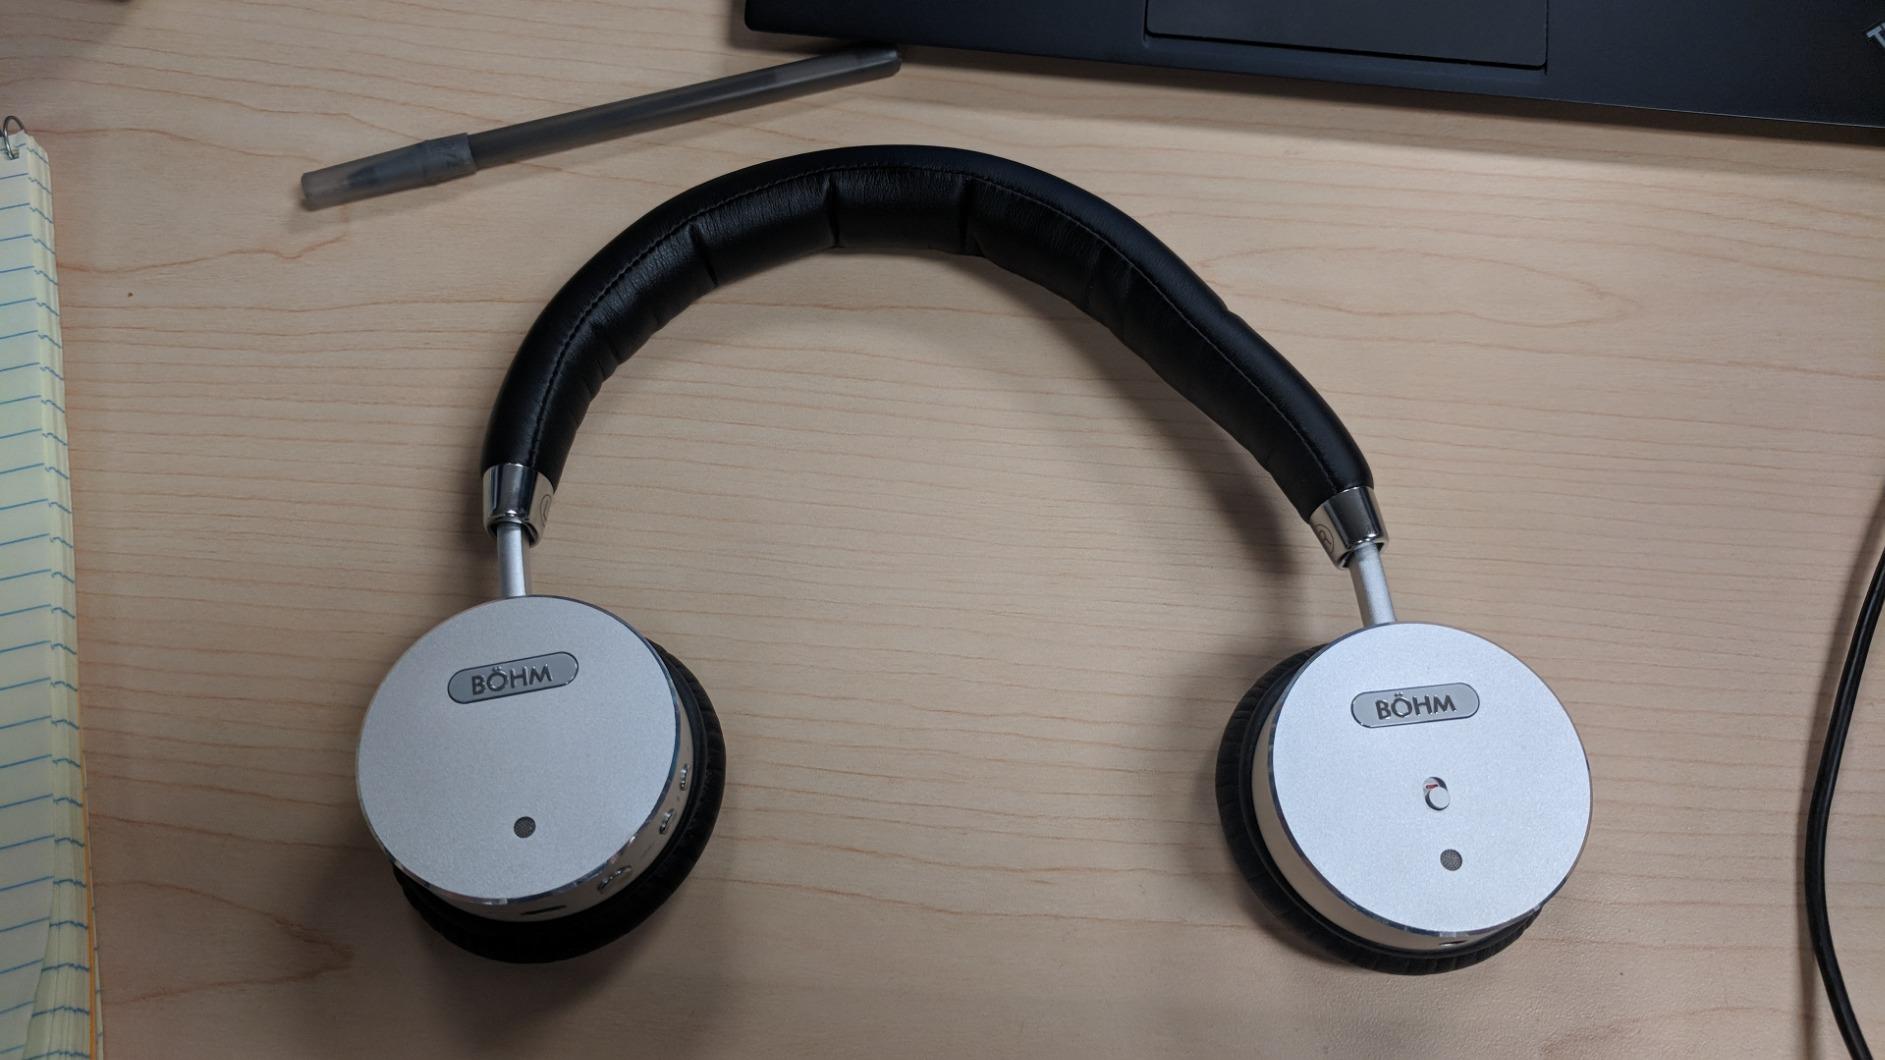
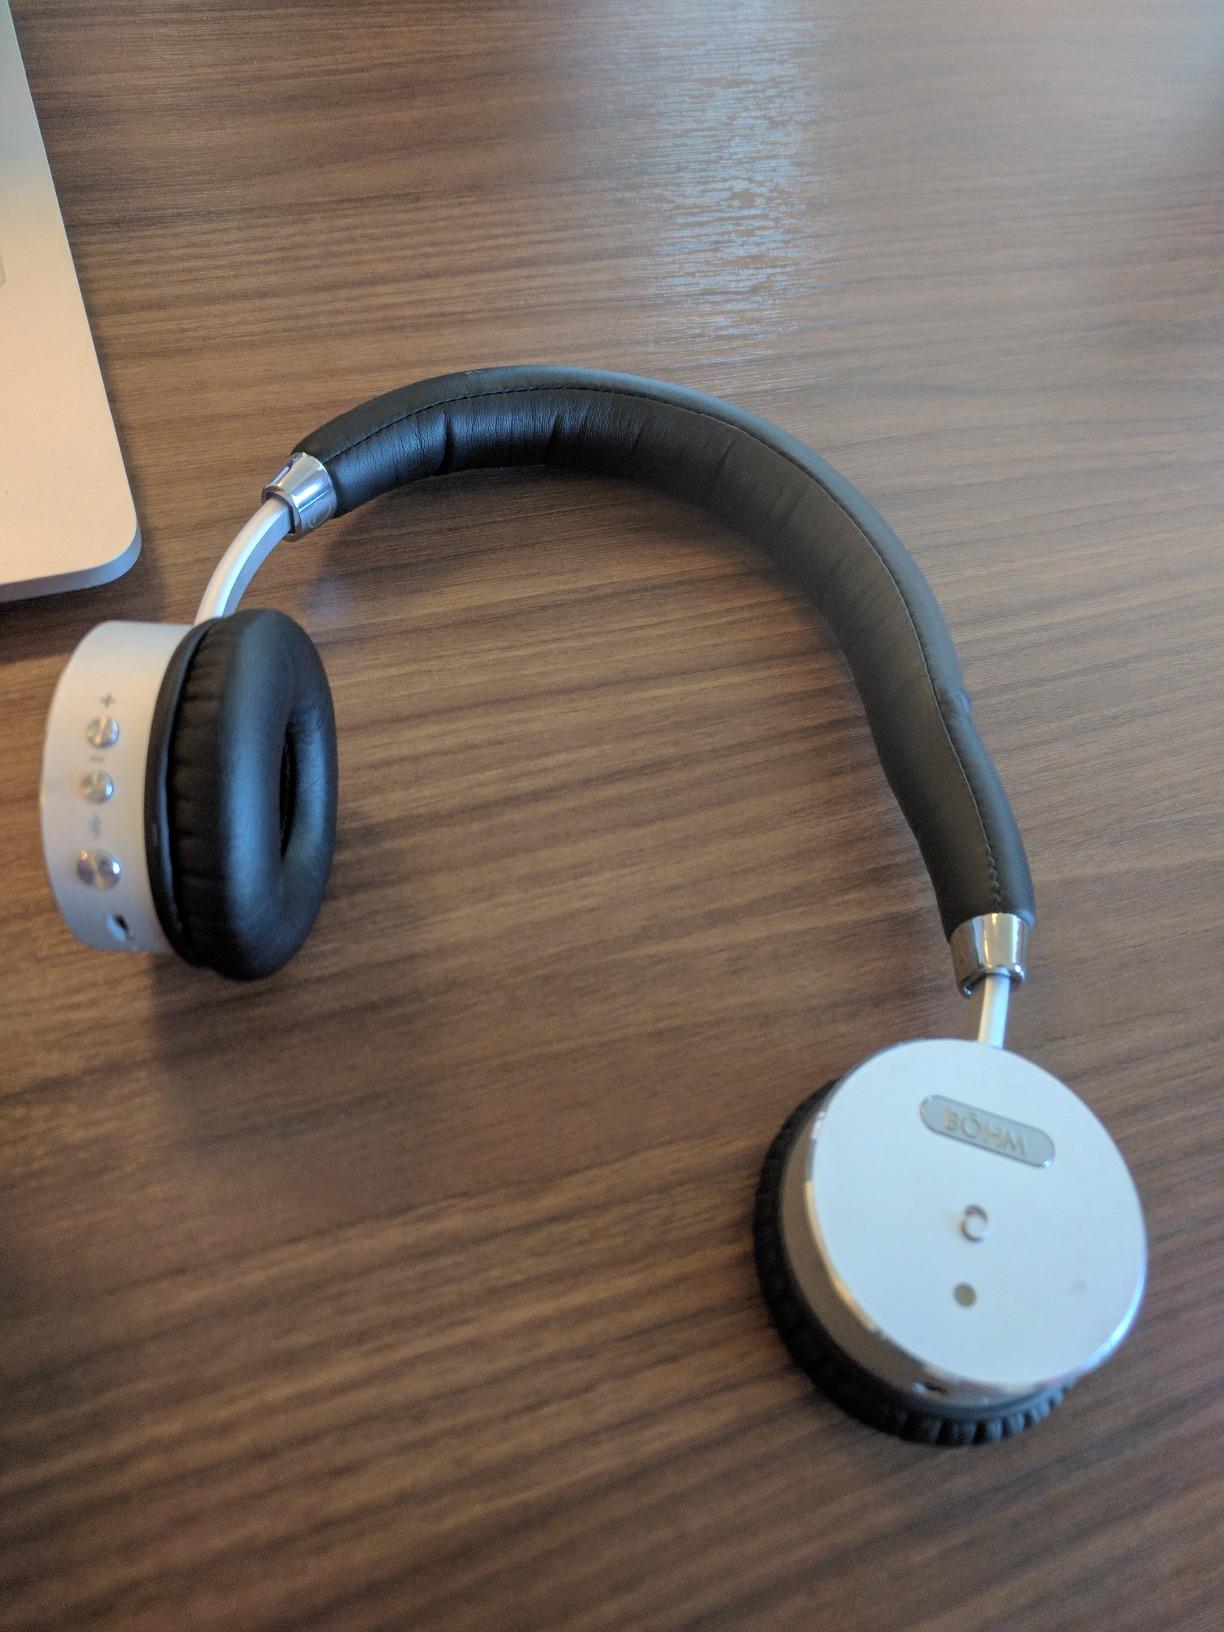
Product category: headphones
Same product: yes